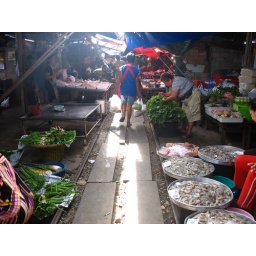
The train has just passed in the market !!